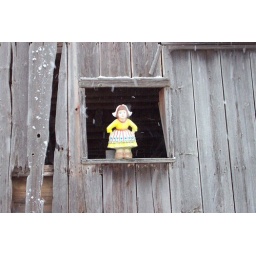
Dutch girl in barn window